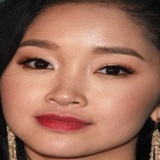
diễn viên Lana Condor